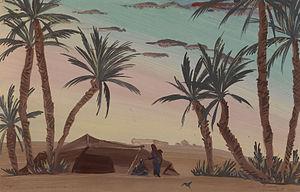
Béchar, anciennement Colomb-Béchar pendant la colonisation française, est une commune de la wilaya de Béchar dont elle est le chef-lieu, située à 1 150 km au sud-ouest de la capitale Alger, à 852 km au nord-est de Tindouf et à environ 80 km à l'est de la frontière marocaine. Béchar est la plus grande ville du sud-ouest algérien, sa population est de 171 724 habitants.
Alexandre Yevgenievitch Iacovleff, né le 13 juin 1887 à Saint-Pétersbourg et mort le 12 mai 1938 à Paris, est un peintre russe naturalisé français devenu célèbre par ses nombreux portraits d'Africains et d'Asiatiques.